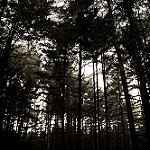
Label: forest